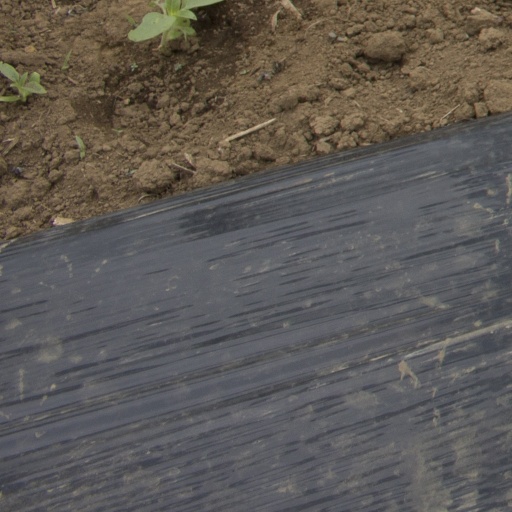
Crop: Jerusalem artichoke